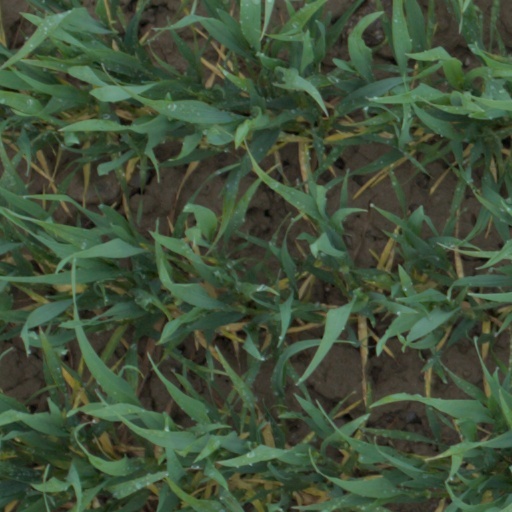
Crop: wheat